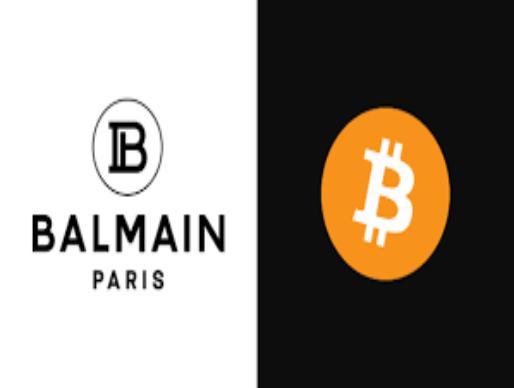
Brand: Balmain
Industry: Clothes